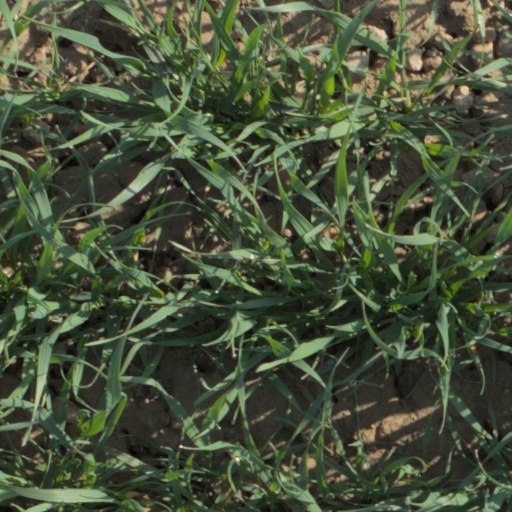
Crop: wheat